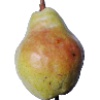
Label: Pear Williams 1